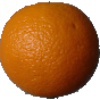
Label: orange